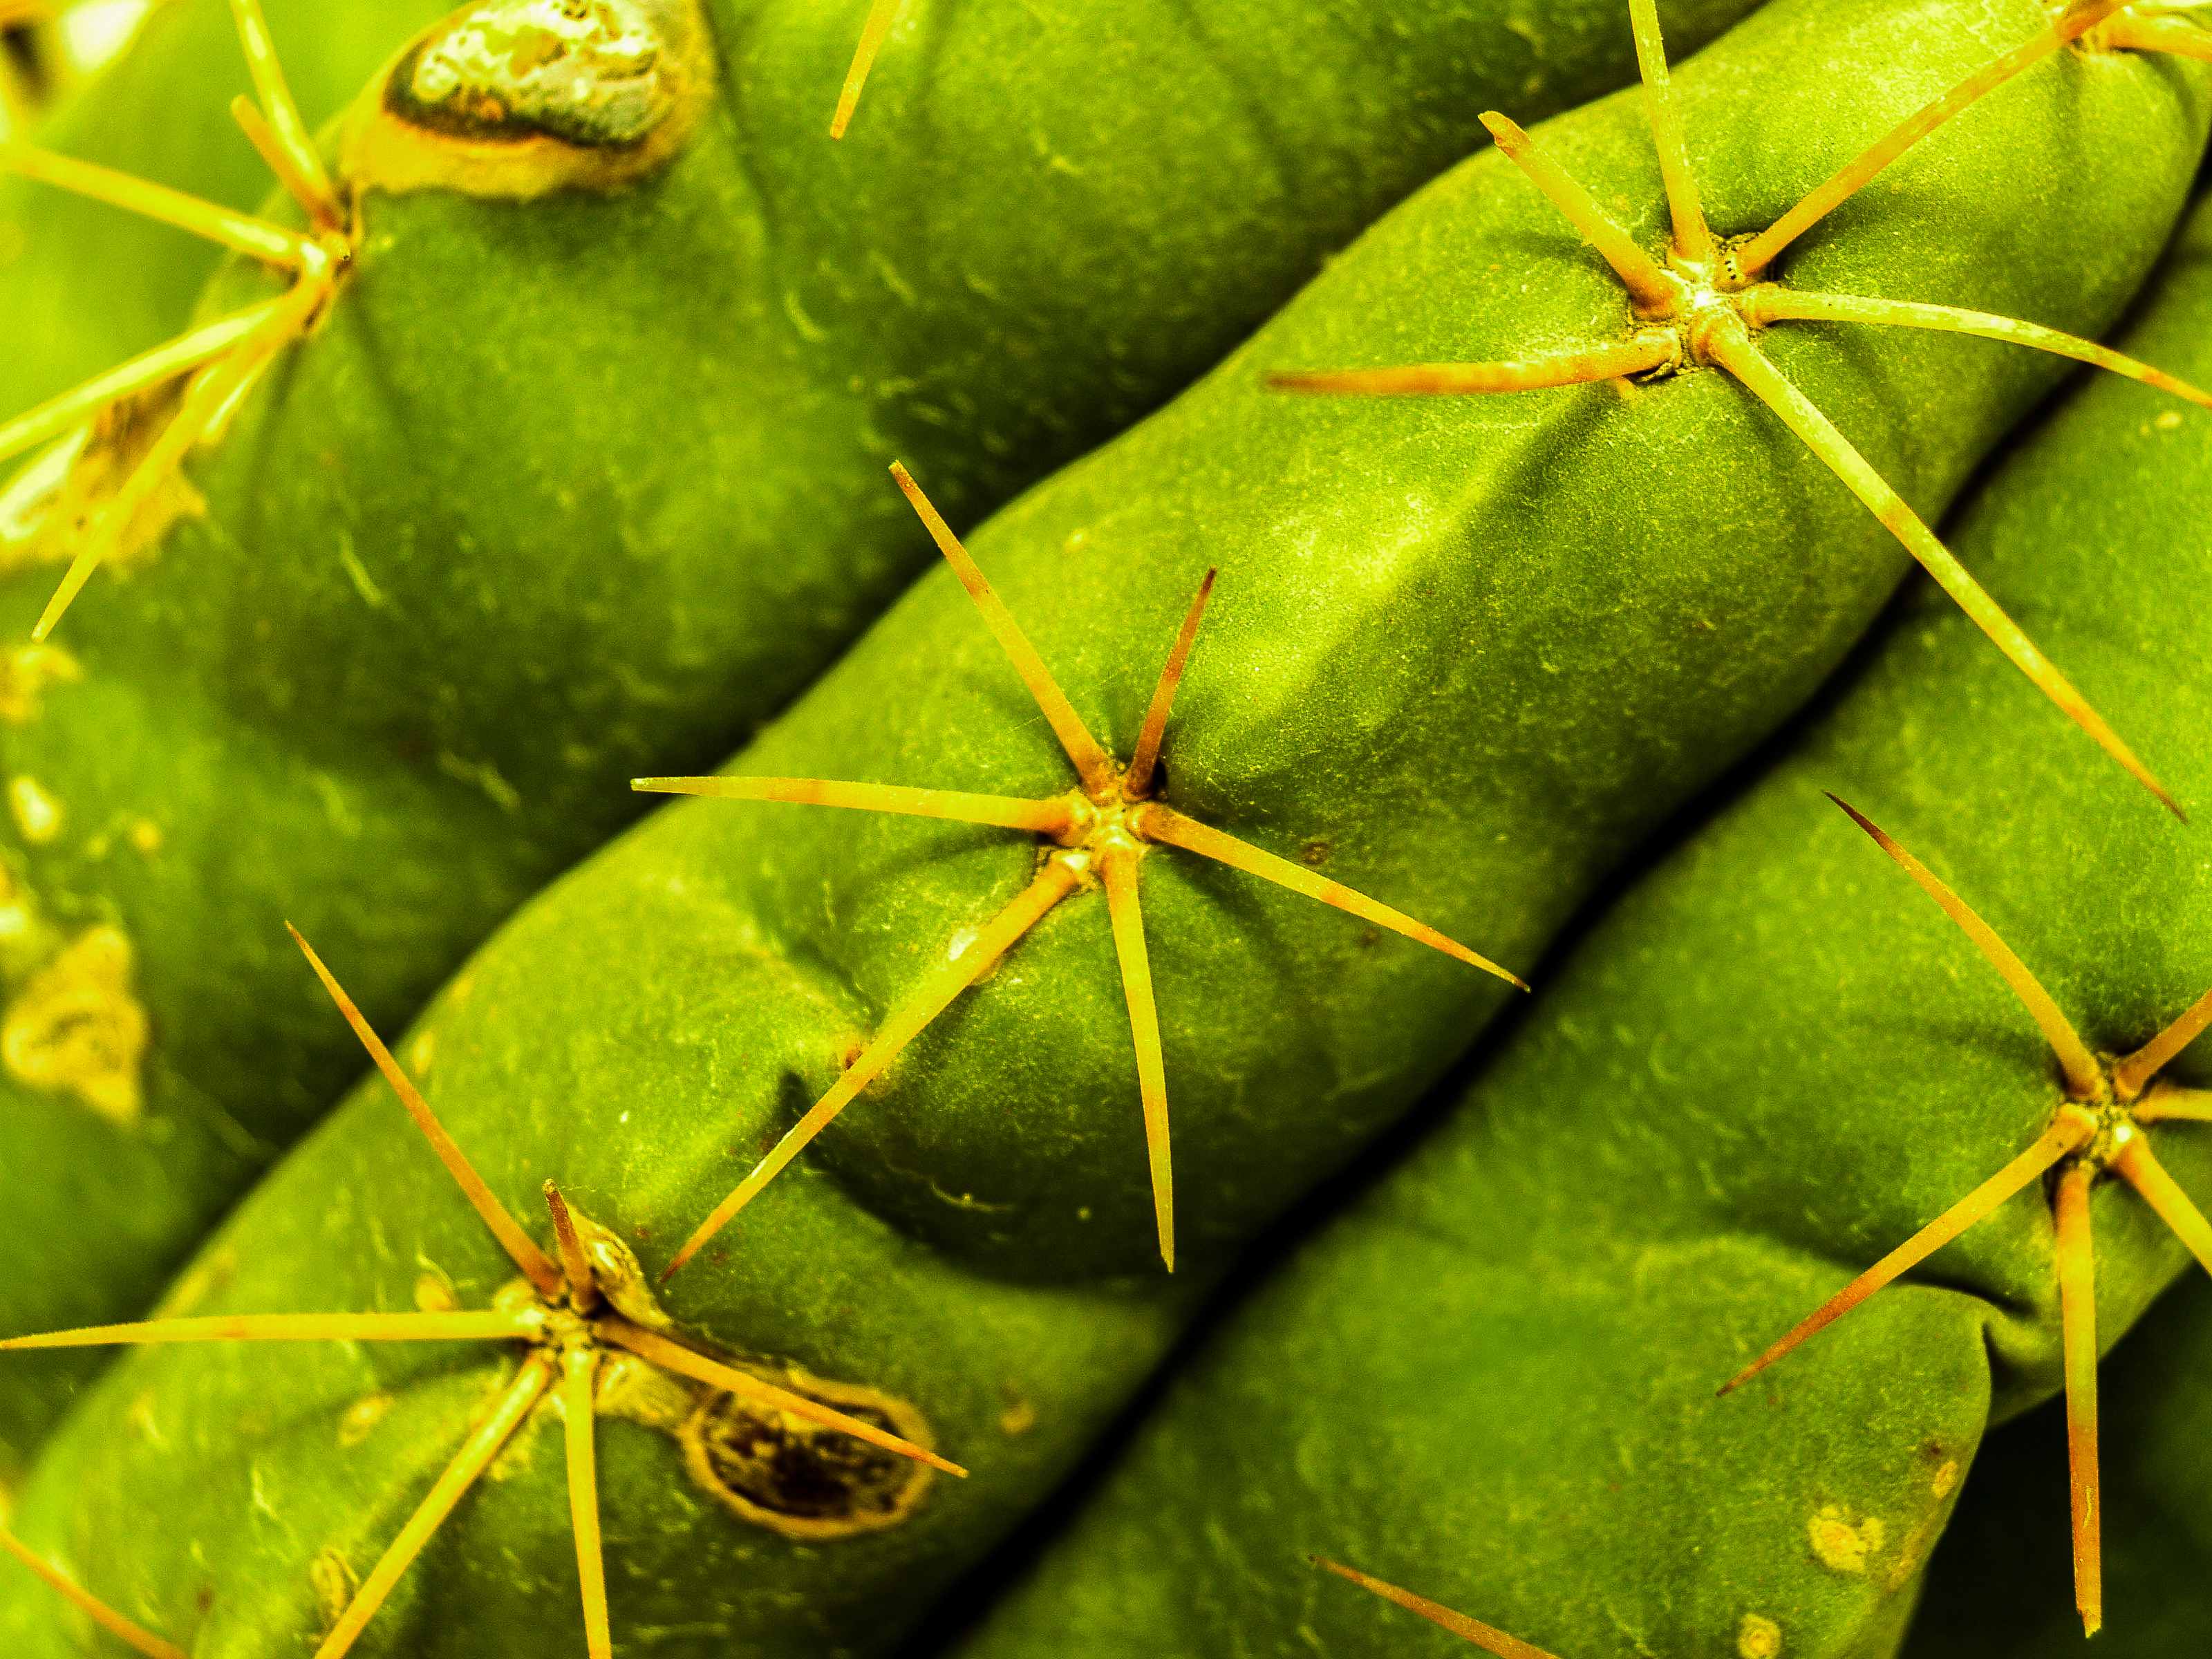
cactus, desert, plant, green, nature, garden, succulent, botany, botanical, dry, cacti, growth, sharp, landscape, grow, flower, summer, leaf, pattern, background, closeup, beautiful, thorn, spine, macro, natural, flora, spike, tropical, texture, vegetation, close up, macro photography, organism, biome, plant pathology, thorns spines and prickles, insect, plant stem, pest, wildlife